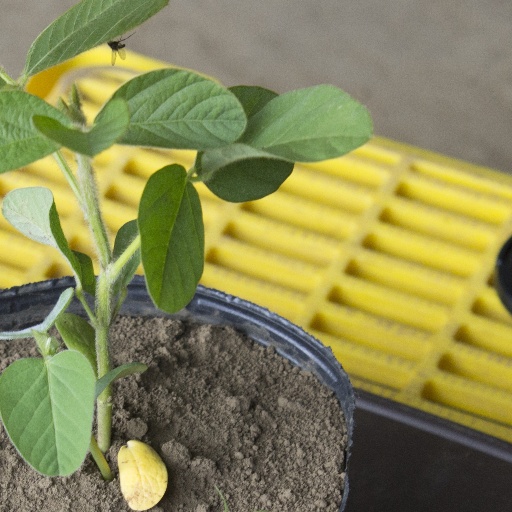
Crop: soybean